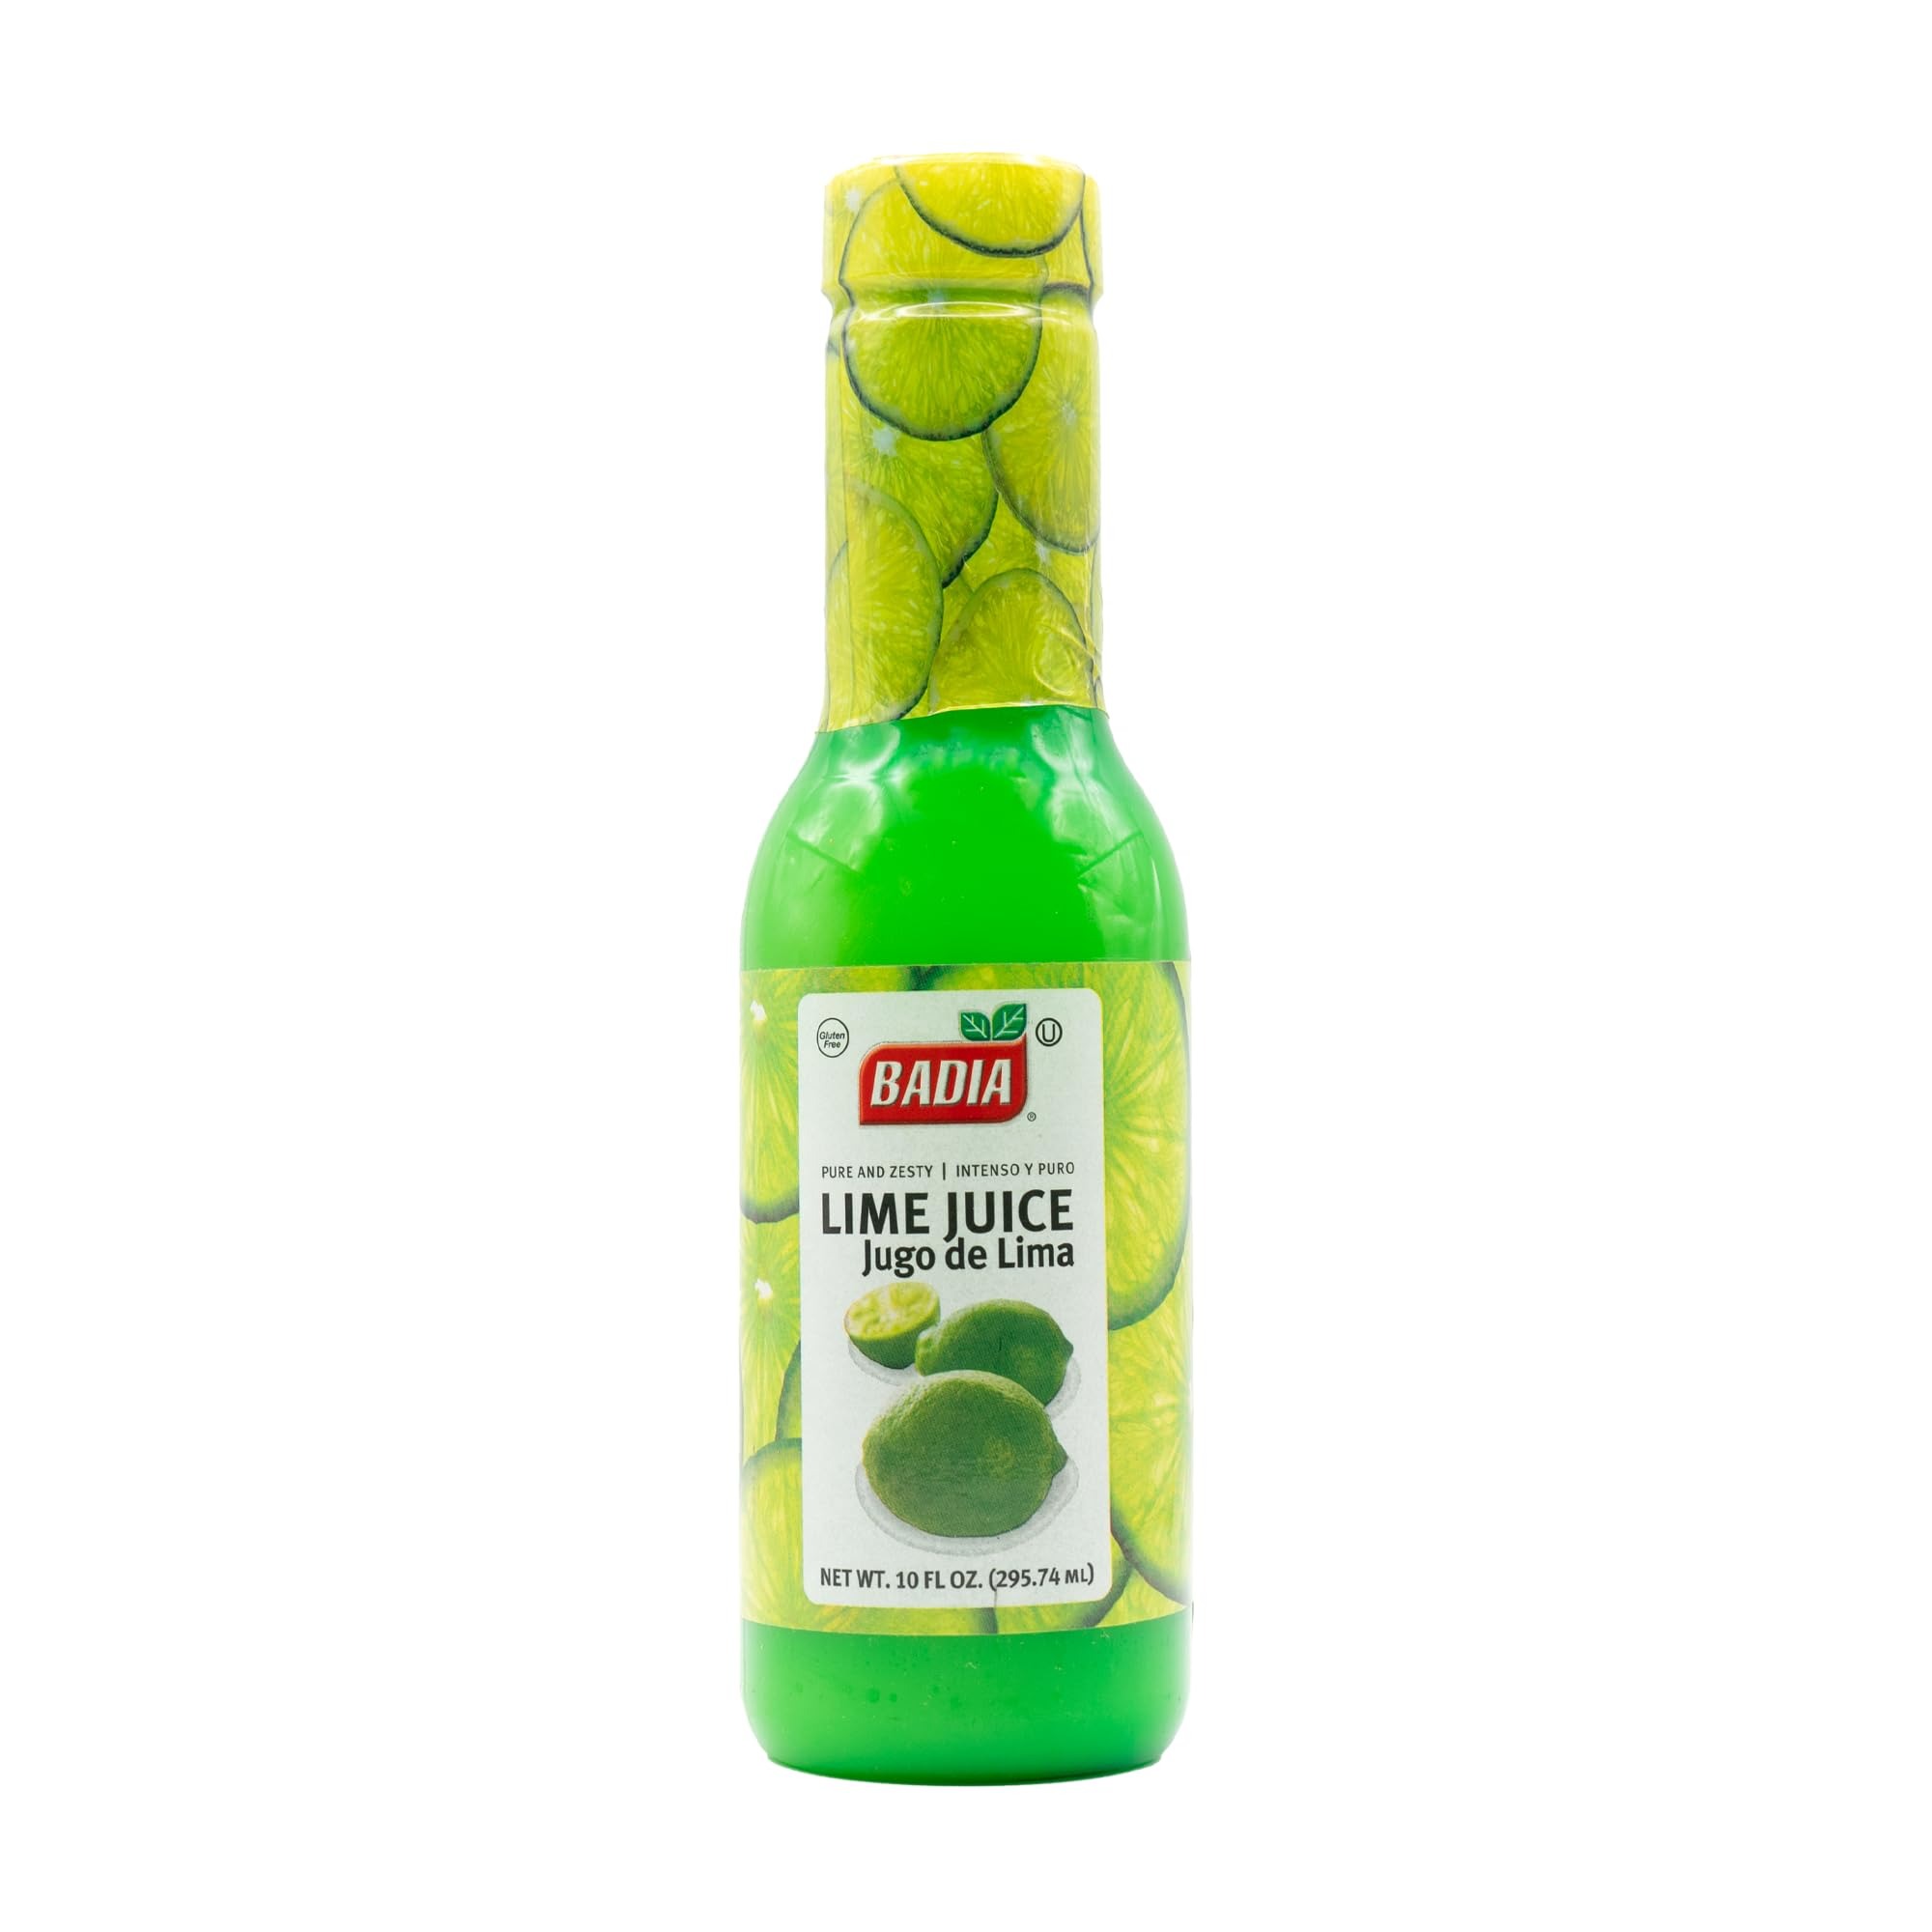
Item Name: Badia Spices inc Juice, Lime, 10-Ounce (Pack of 12)
Value: 120.0
Unit: oz

Price: 17.99